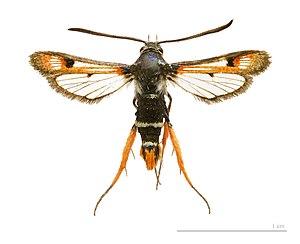
Sesie de l’oseille ♂ - Face dorsale Localité: Carbonnel, Rieux-de-Pelleport, Ariège, France Muséum de Toulouse
Pyropteron est un genre de lépidoptères de la famille des Sesiidae, sous-famille des Sesiinae, et de la tribu des Synanthedonini.
Les Sesiinae sont une sous-famille de lépidoptères de la famille des Sesiidae. Elle a été décrite par l'entomologiste français Boisduval en 1828. Elle comprend 6 tribus, 132 genres et 1298 espèces.
Les Synanthedonini sont une tribu de lépidoptères de la famille des Sesiidae et de la sous-famille des Sesiinae. Elle comprend 737 espèces.